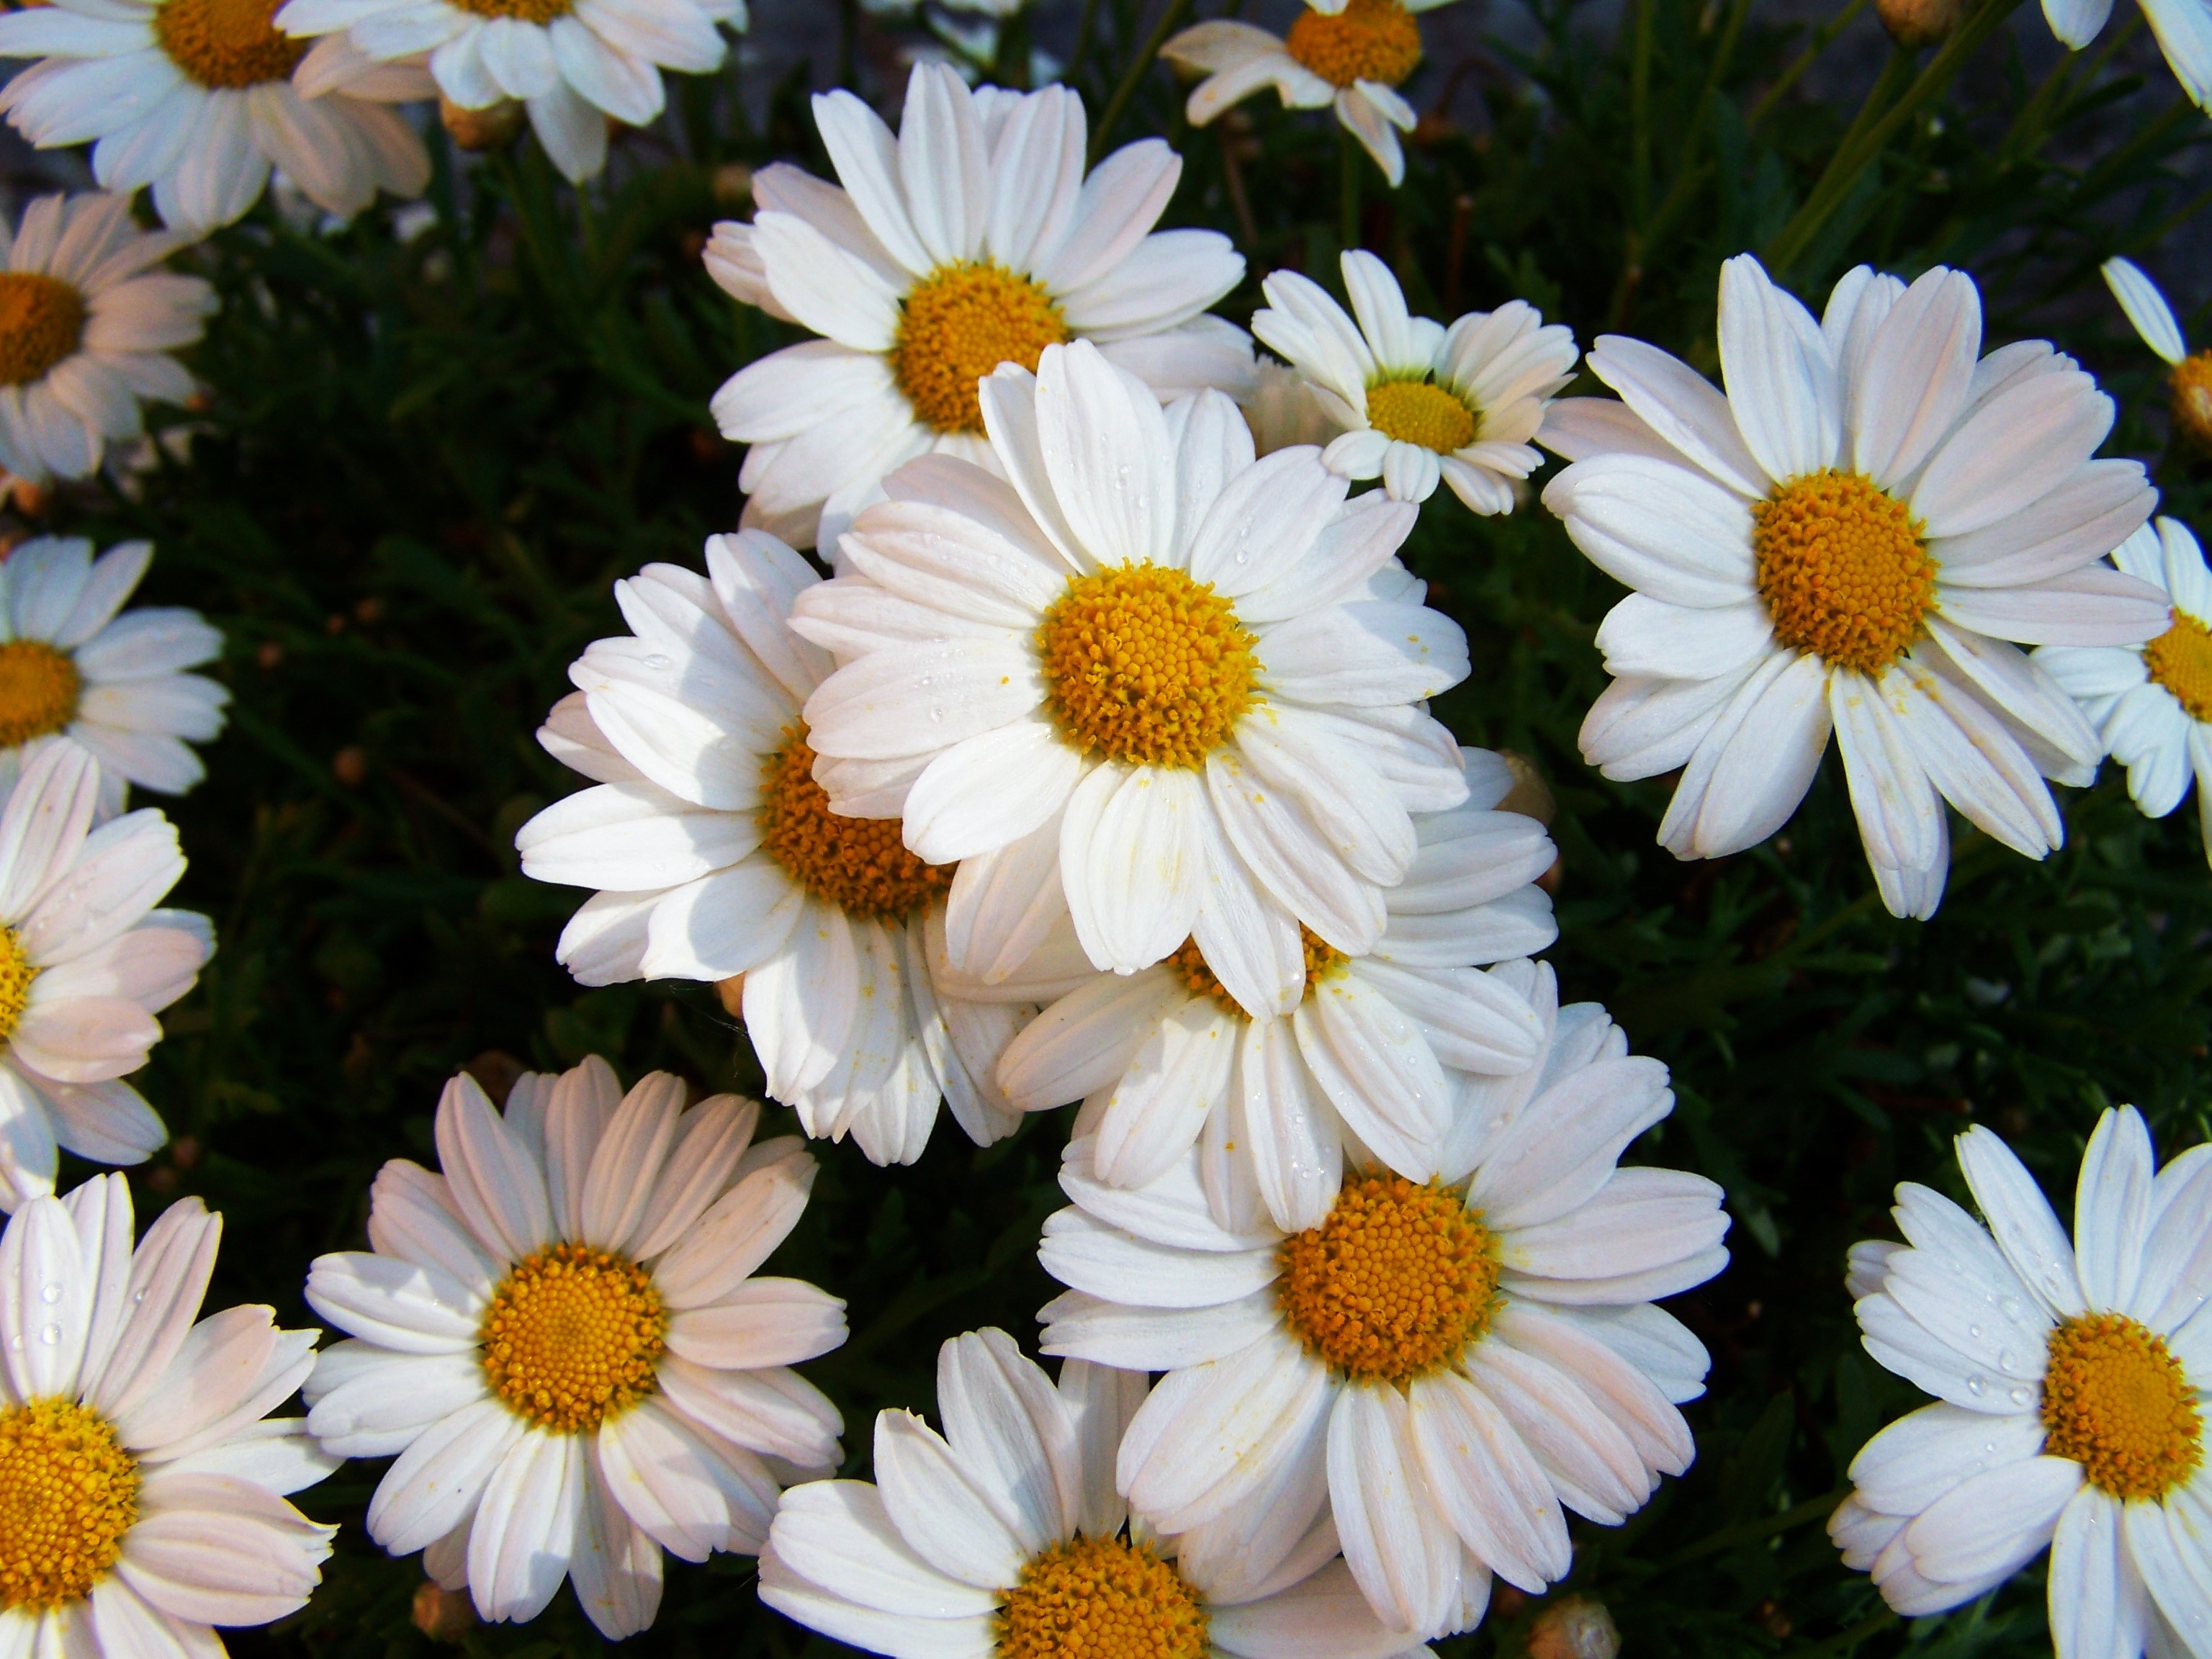
plant, flower, petal, daisy, herb, white flower, floristry, flowering plant, daisy family, summer flower, oxeye daisy, annual plant, land plant, chamaemelum nobile, marguerite daisy, tanacetum parthenium, chrysanths